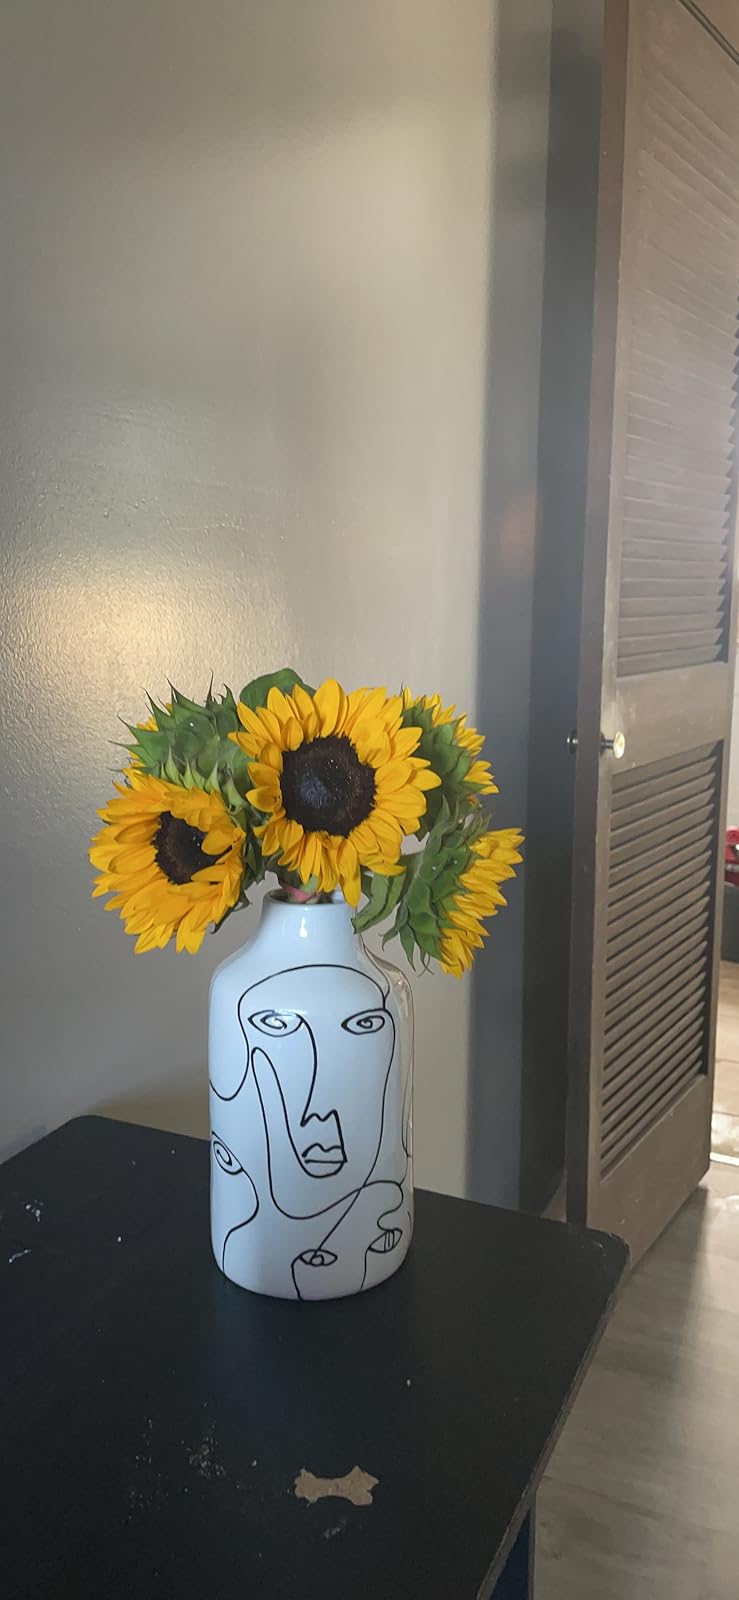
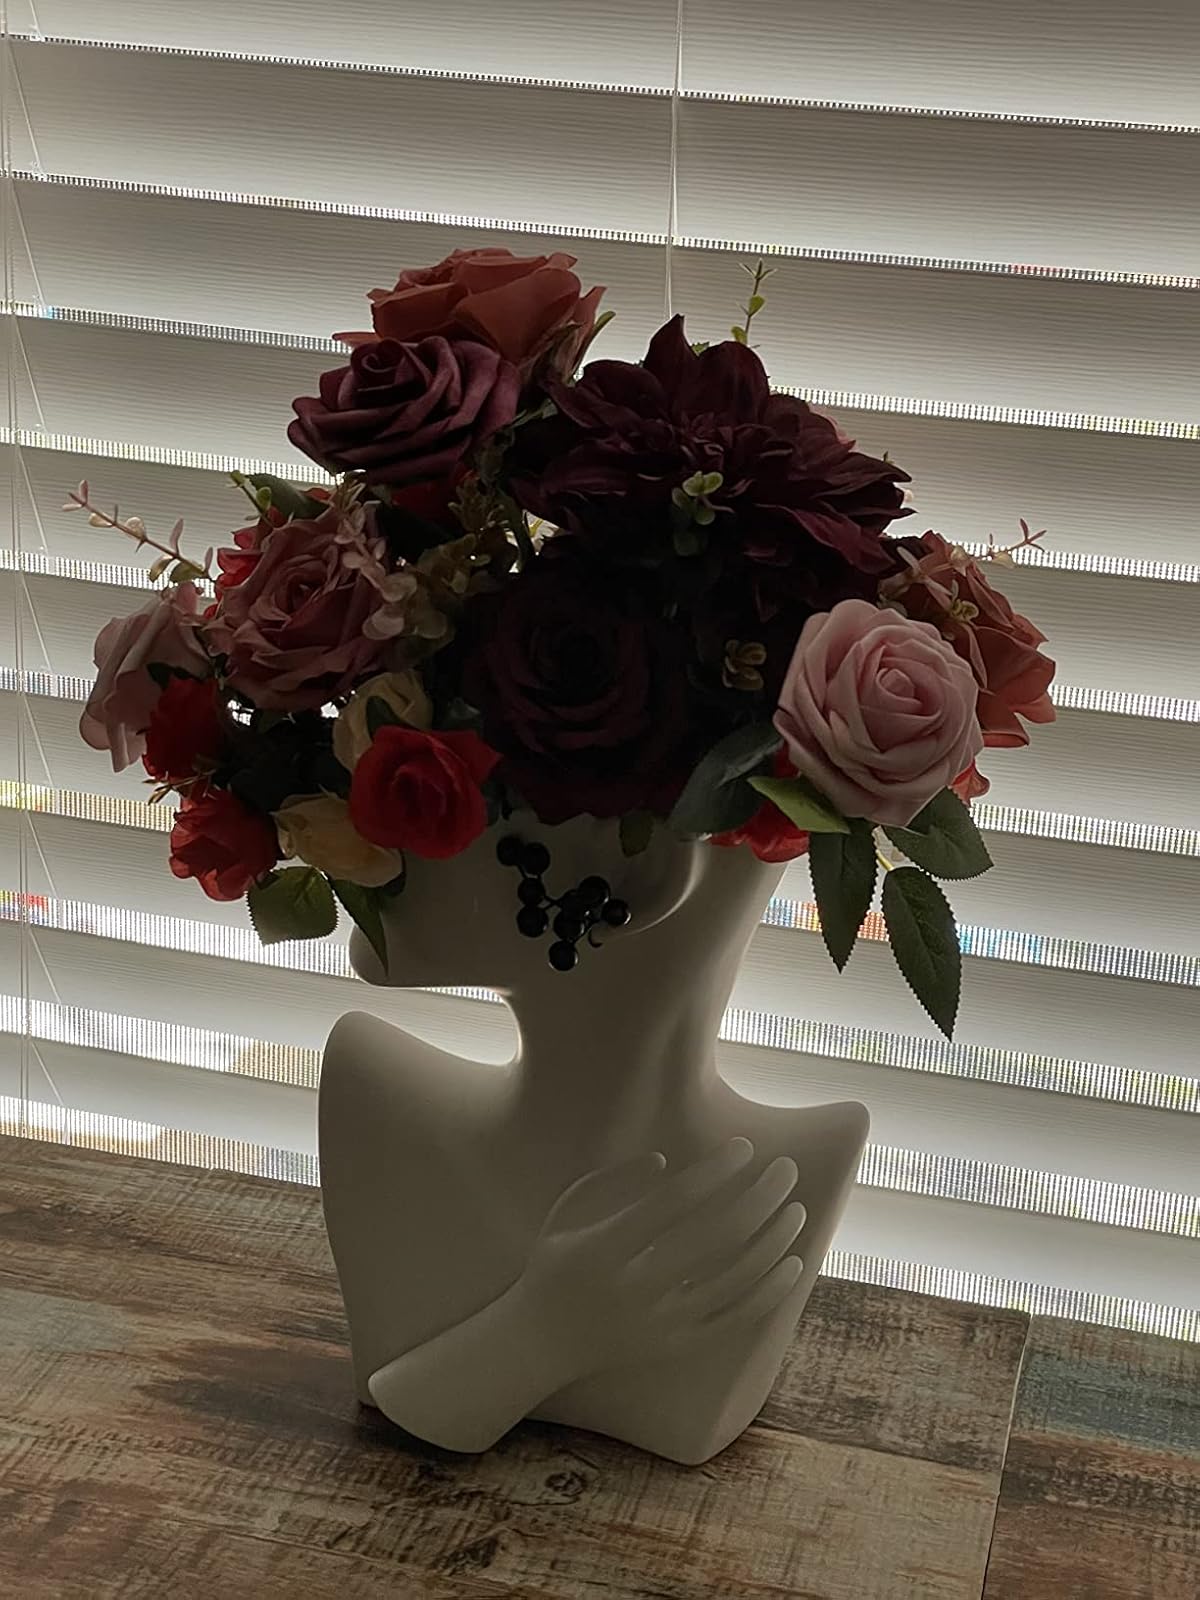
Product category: vase
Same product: no